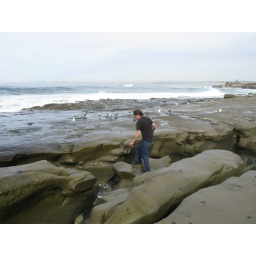
Me playing on the beach and jumping the rocks in La Jolla. January 15th 2010